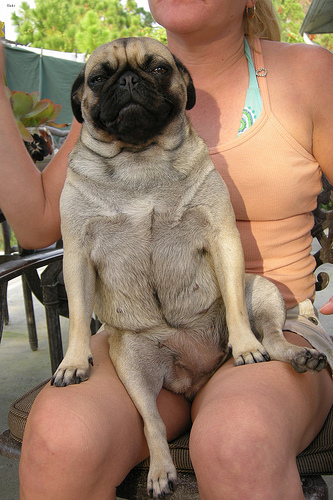
Breed: pug